North York Civic Centre

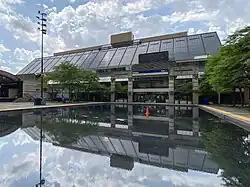

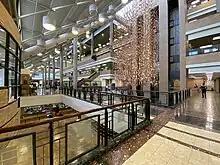
North York Civic Centre interior

The North York Civic Centre is a municipal government building in Toronto, Ontario, Canada. It opened in 1979 as the city hall of the former city of North York. It is located in North York City Centre.